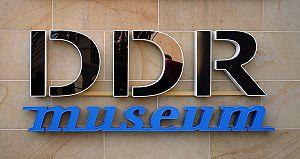
Le musée de la RDA à Berlin est un musée situé à Berlin-Mitte. La collection permanente se concentre principalement sur la vie quotidienne et la culture populaire dans l’ancienne Allemagne de l’Est. Le musée de la RDA se situe sur la promenade au bord du fleuve de la Spree, en face de la cathédrale de Berlin et occupe le terrain de l’ancien Palace Hôtel. D’après une étude de l’Institut de recherche pour les musées et du cabinet du Sénat de Berlin, le musée de la RDA fait partie des musées et des monuments les plus visités de Berlin avec ses 504 564 visiteurs par an.